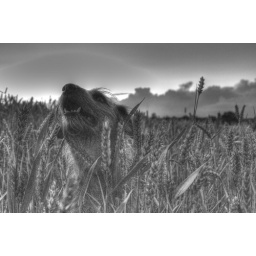
A photo of my dog in a wheat field in the low light of a setting sun. Tone-mapped and desaturated with Photomatix.